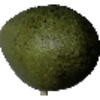
Label: Avocado 1